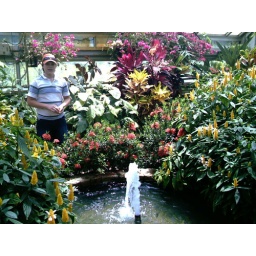
Fountain in green house